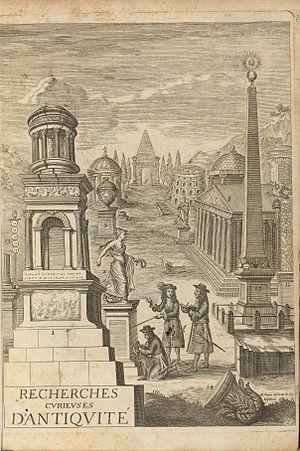
Jacob Spon né le 13 janvier 1647 à Lyon et mort le 25 décembre 1685 à Vevey, est un médecin, archéologue et érudit français de confession protestante. Durant toute sa vie, il sera un fervent pratiquant et un fervent défenseur de la religion réformée.